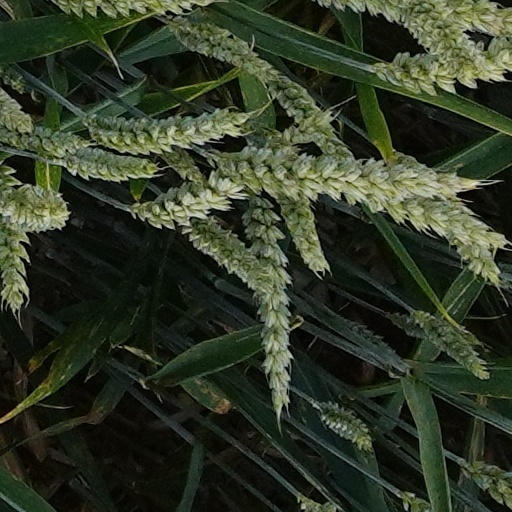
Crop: wheat